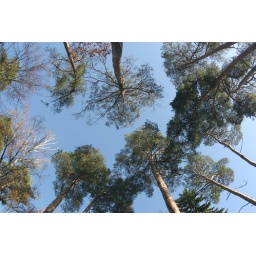
mitya's moscow photos taken while I was in Berlin@ Molodoy's lake house near moscow